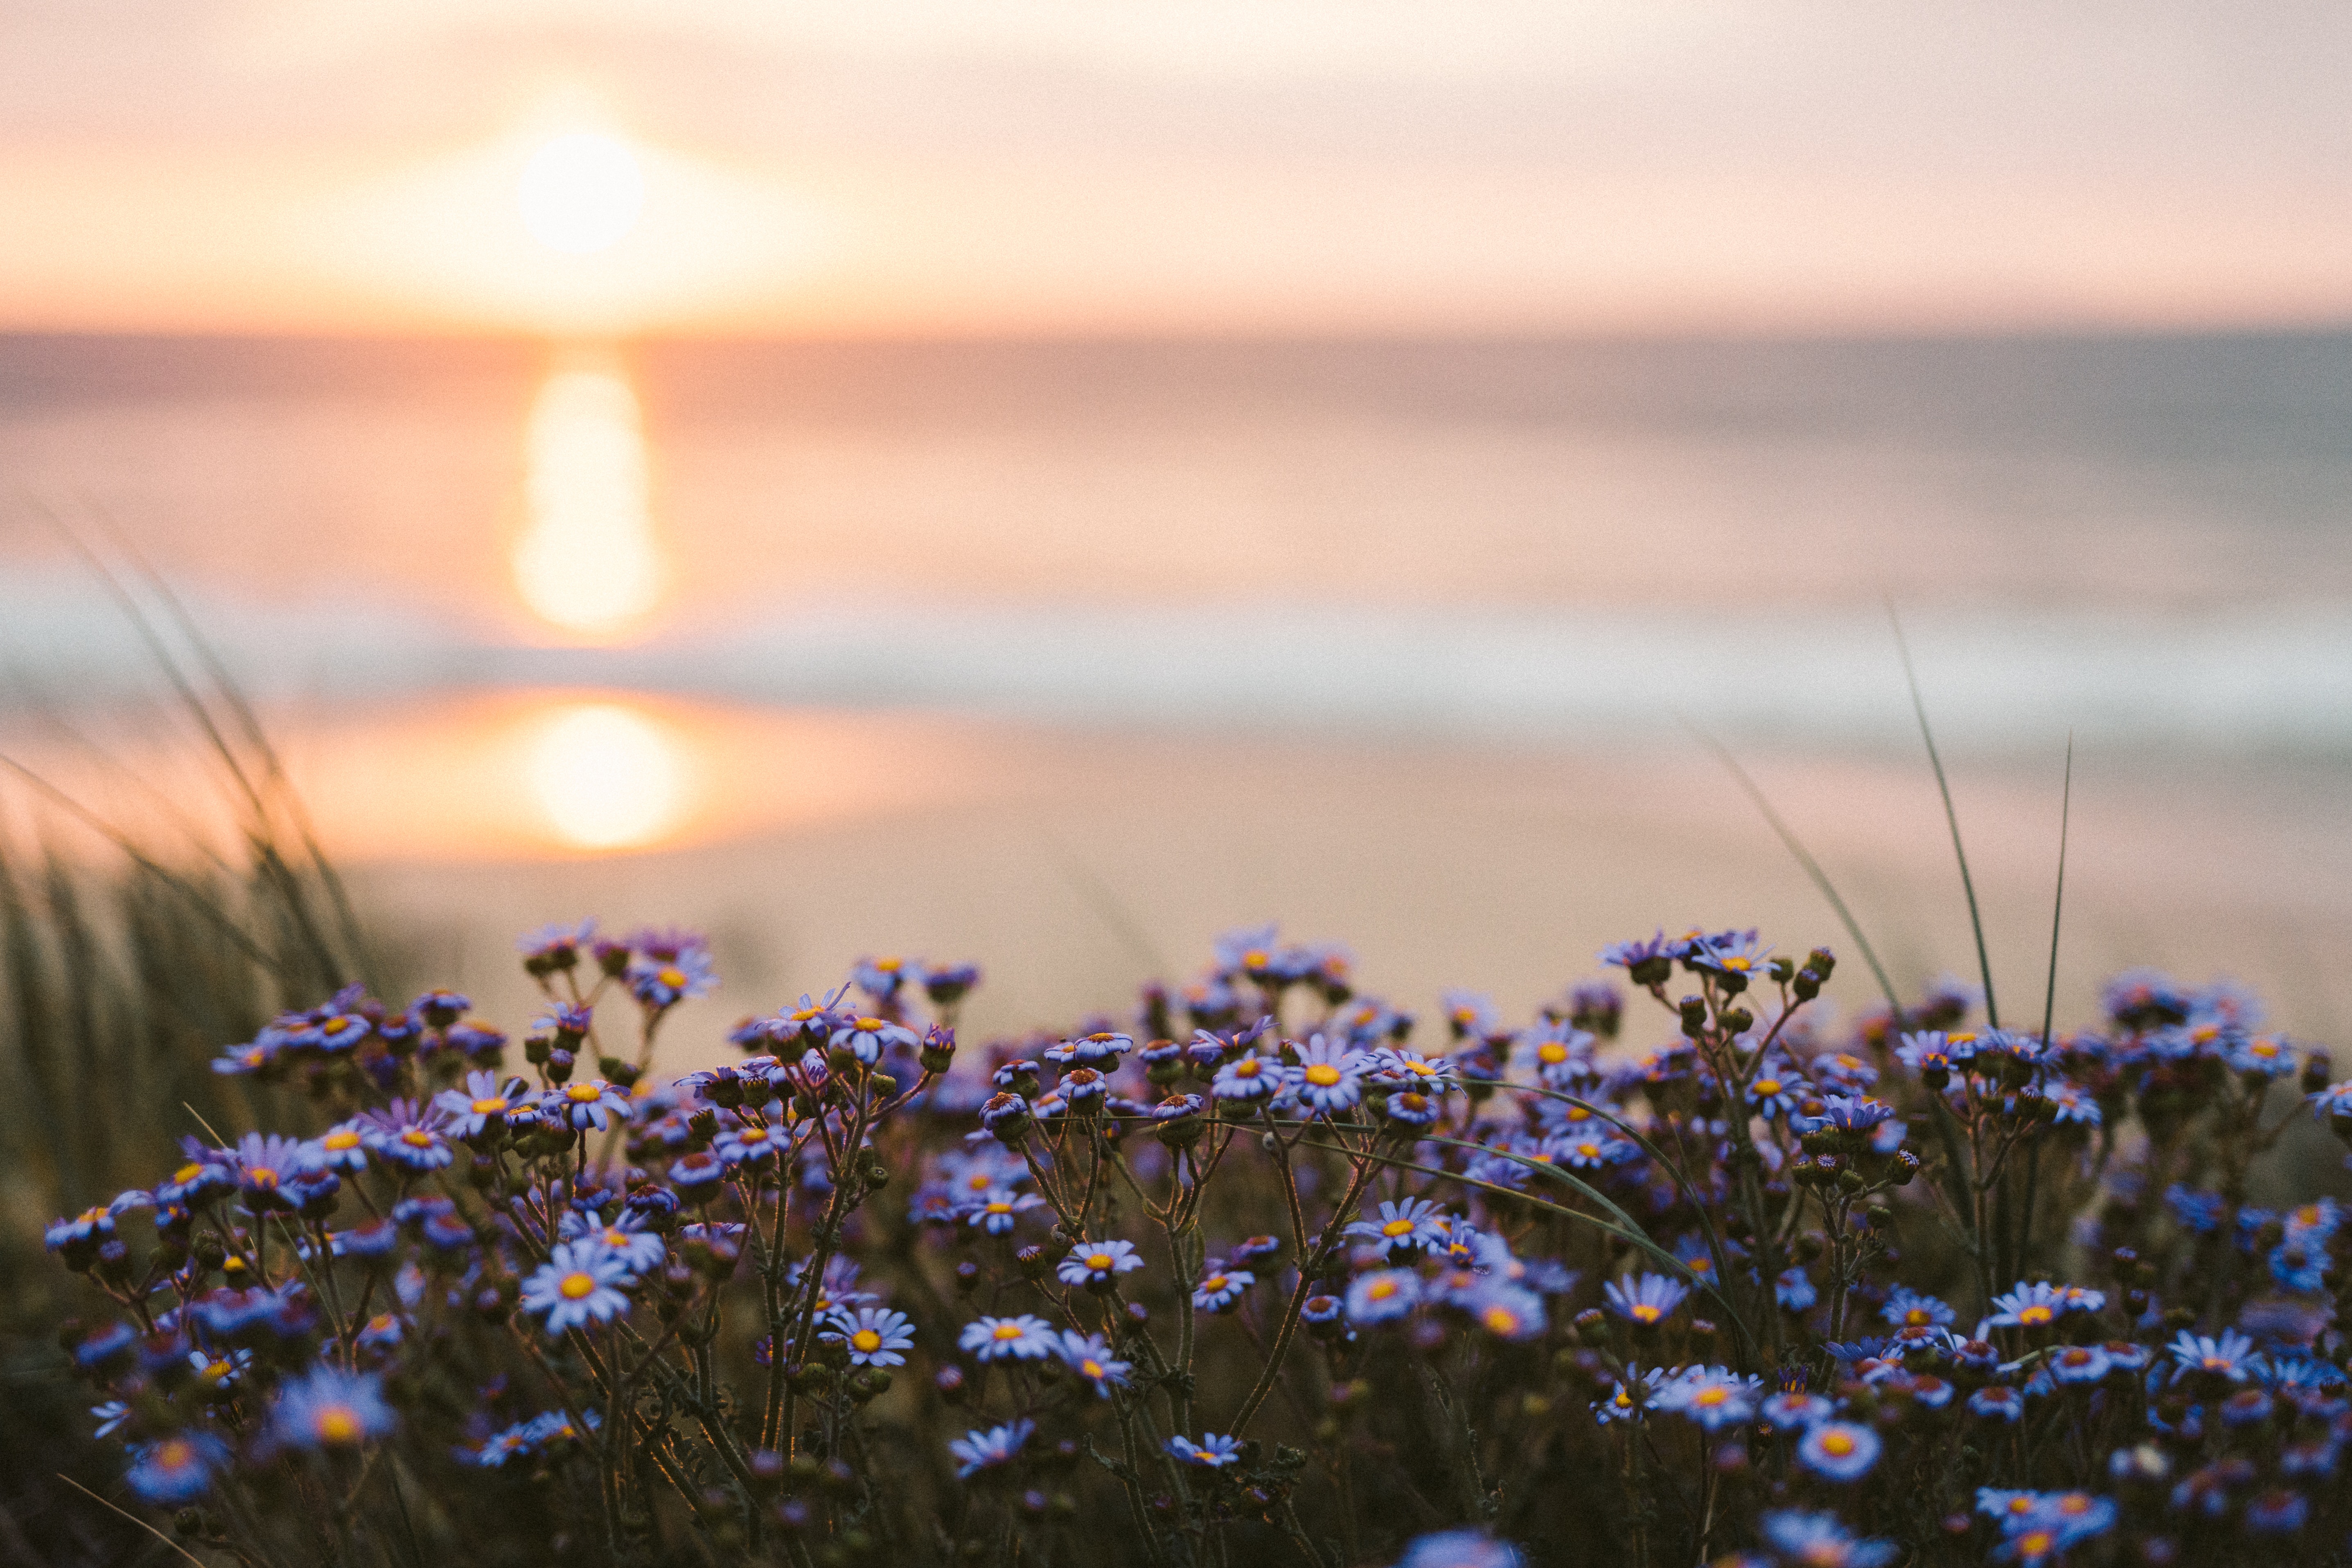
natural, flower, plant, sky, natural landscape, purple, dusk, sunlight, grass, People in nature, morning, horizon, herbaceous plant, sunset, grassland, meadow, landscape, flowering plant, calm, sunrise, petal, Forb, water, afterglow, field, prairie, evening, wildflower, spring, annual plant, ocean, dawn, tree, sun, sea, daisy family, lake, astronomical object, beach, macro photography, plant stem, coast, winter